Cultural depictions of turtles

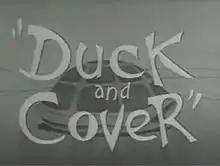
Bert the turtle

There is a character called the Mock Turtle in Lewis Carroll's 1865 novel "Alice's Adventures in Wonderland". In the illustration by John Tenniel, the Mock Turtle is depicted as a turtle with the head, hooves, and tail of a calf; referencing the real ingredients of mock turtle soup.